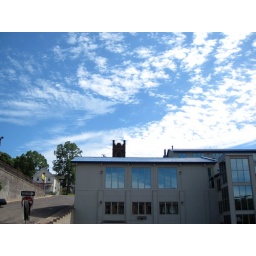
The reflection in the old hotel windows was just pretty and blue